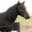
Label: horse